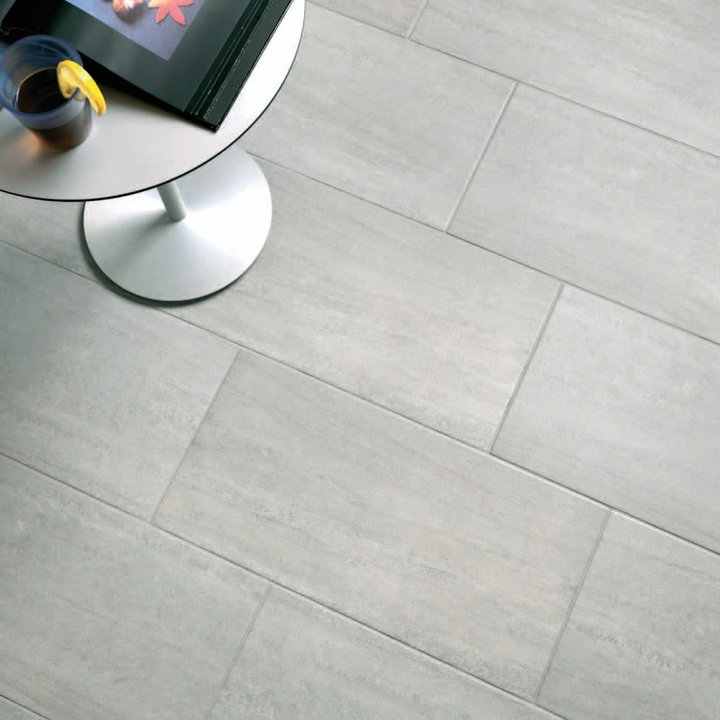
Style: Industrial